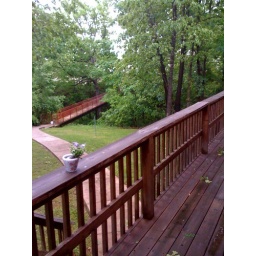
News is saying a tornado hit us, this flower pot stayed on railing, tree down in background.